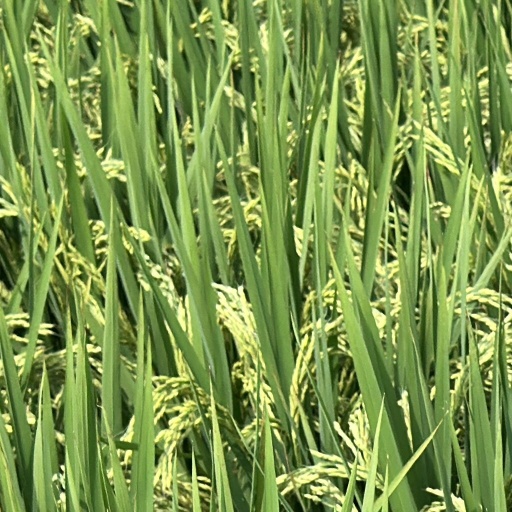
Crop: rice